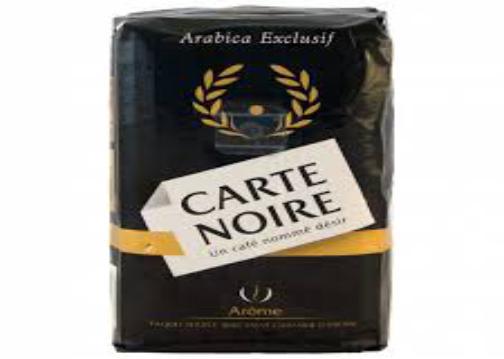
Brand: Carte Noire
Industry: Food